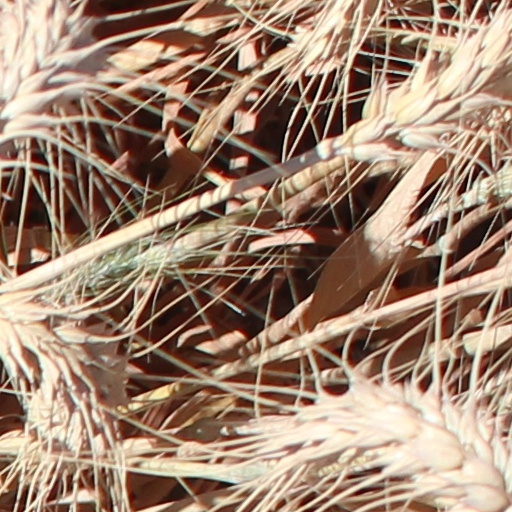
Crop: wheat